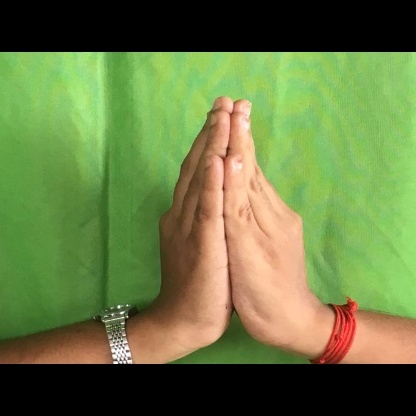
Mudra: Anjali